CIMB

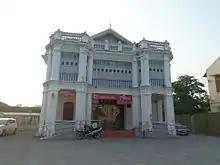
CIMB Bank Jalan Bendahara branch premises, Malacca City, Malacca.

The group operates under several entities, which include CIMB Investment Bank, CIMB Bank, CIMB Islamic, CIMB Niaga, CIMB Securities International and CIMB Thai. The group's business activities are primarily in the areas of Consumer Banking, Wholesale Banking, comprising Investment Banking and Corporate Banking, Treasury & Markets, and Group Strategy & Strategic Investments, with its core markets being Malaysia, Indonesia, Singapore and Thailand. CIMB Islamic operates in parallel with these businesses, in line with the group's dual banking model.